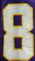
Number: 8